Slavery in ancient Greece

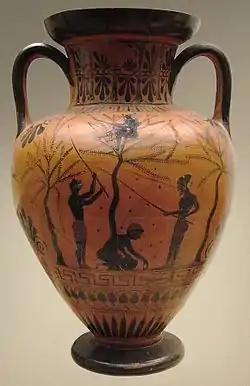
Agriculture, a common use for slaves, black-figure neck-amphora by the Antimenes Painter, British Museum

All activities were open to slaves with the exception of politics. For the Greeks, politics was the only occupation worthy of a citizen, the rest being relegated wherever possible to non-citizens. It was status that was of importance, not occupation.